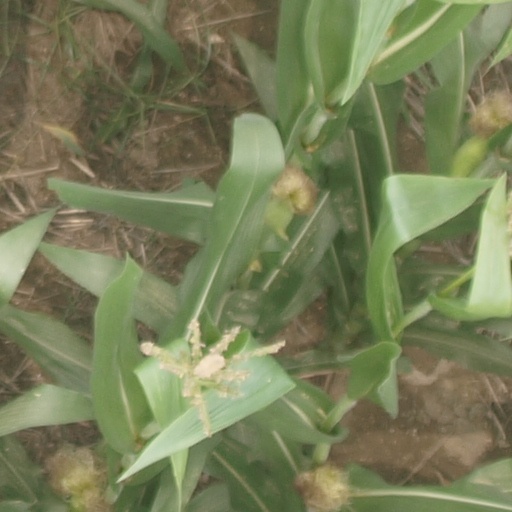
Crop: maize; corn